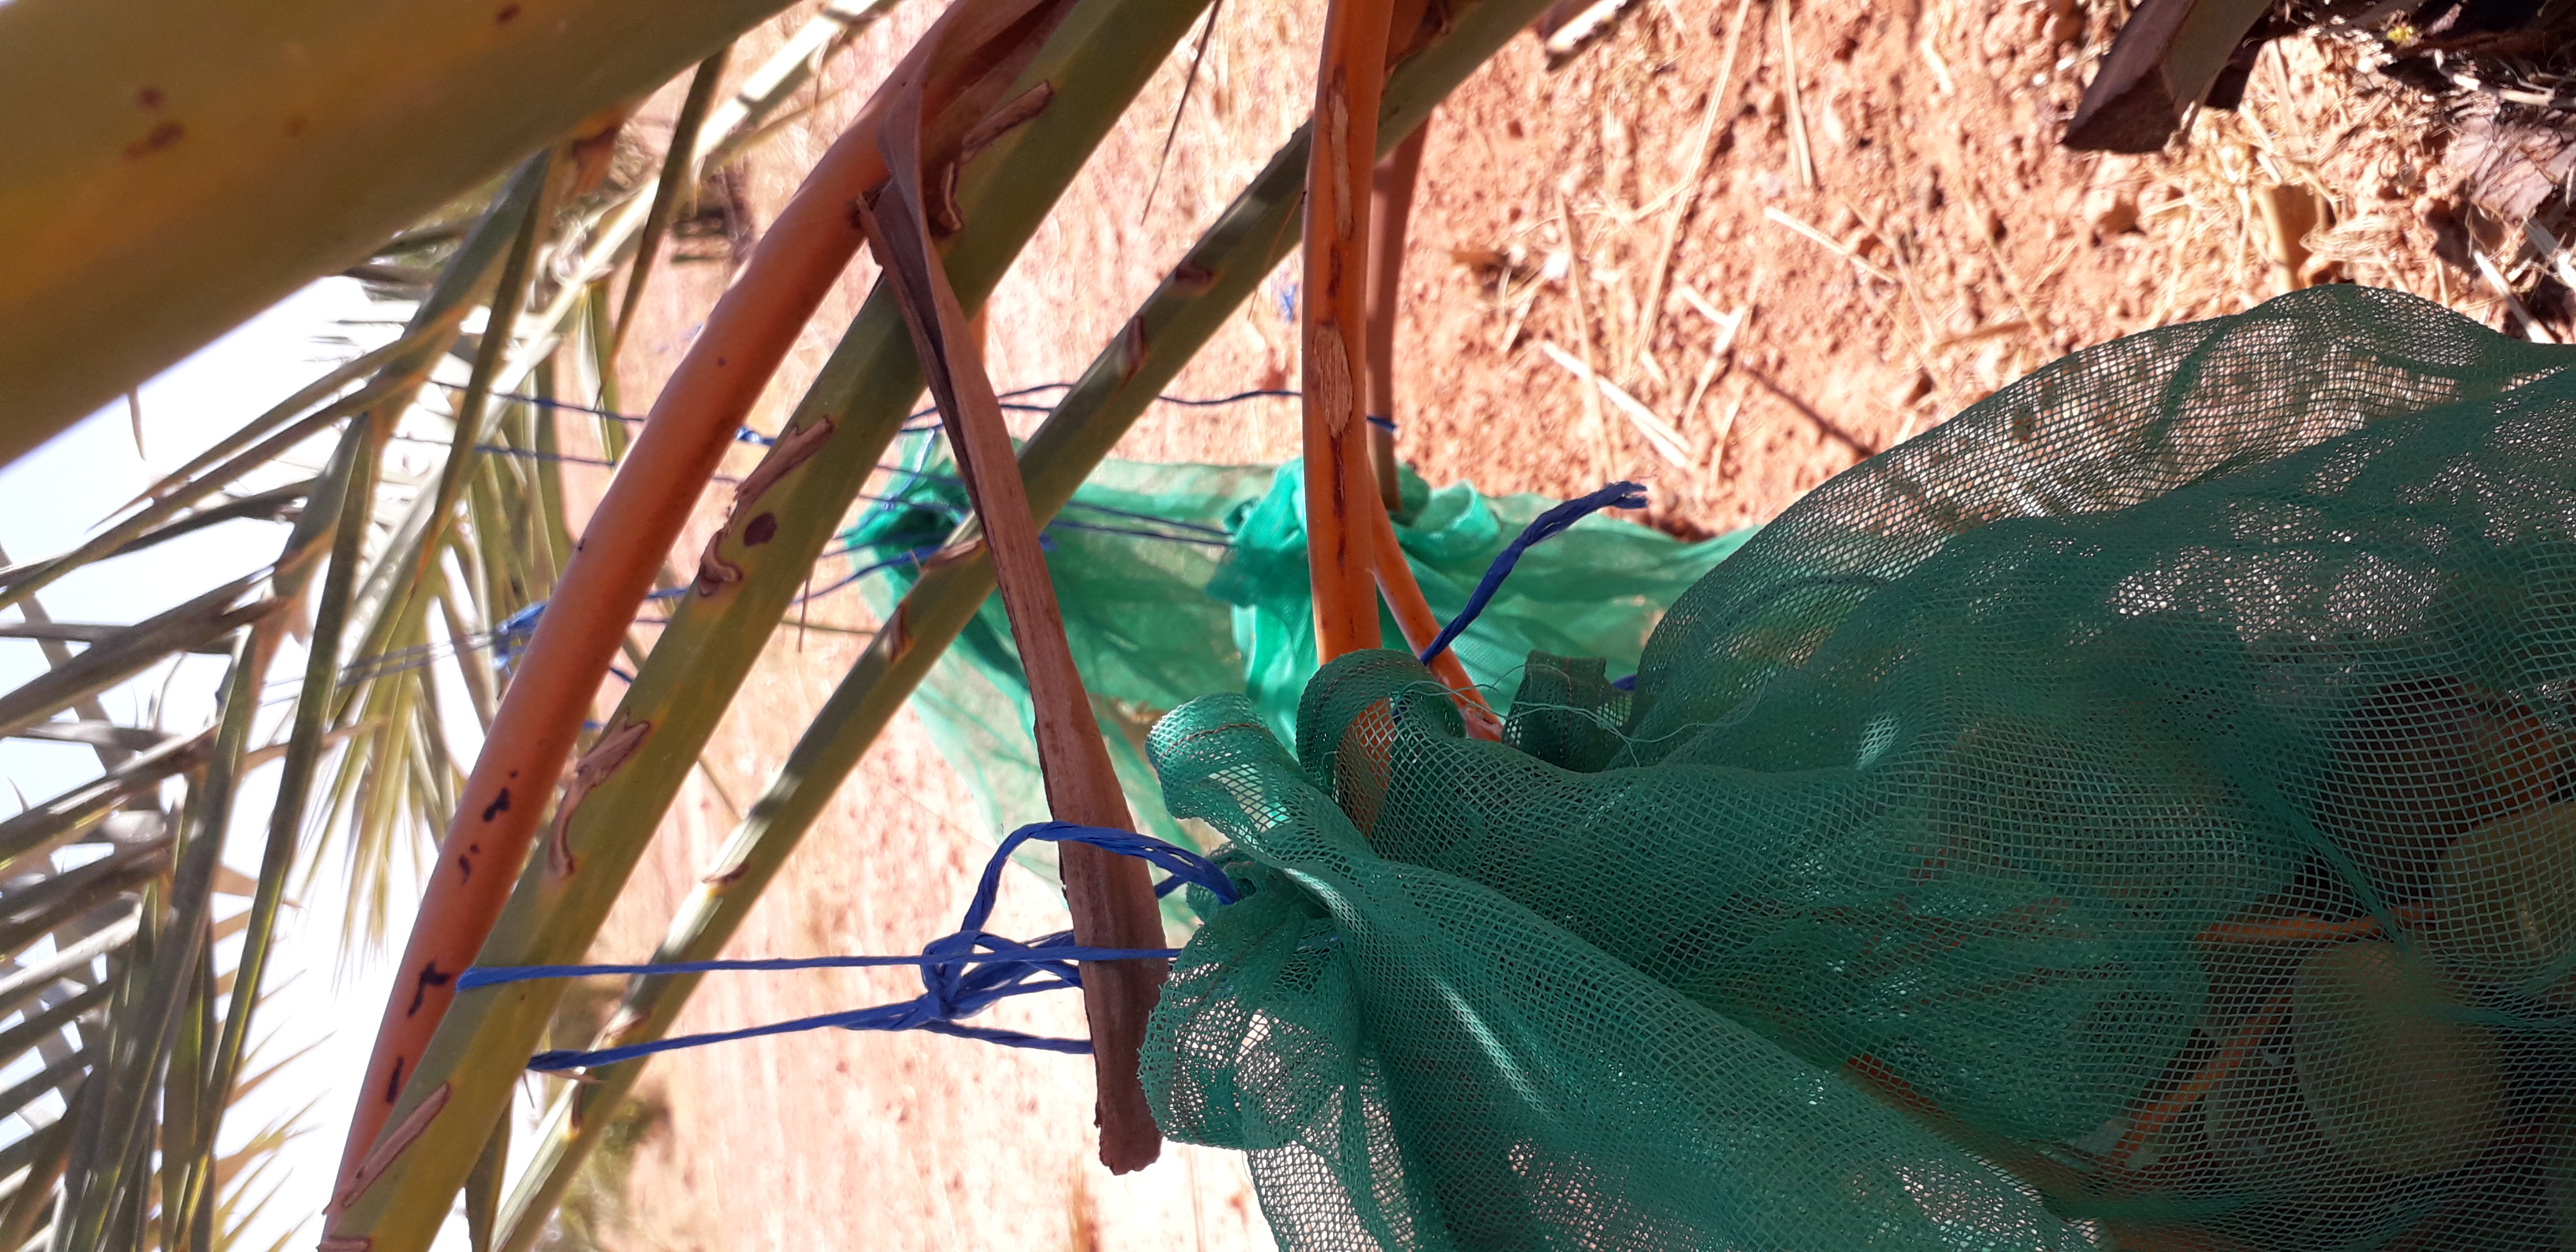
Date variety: Boufagous